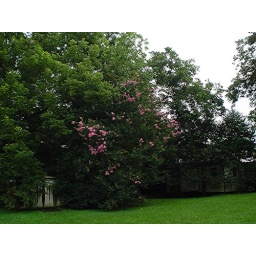
Typical summer day, grass bright green from recent rain ,Crepe Myrtle in bloom and pop-up afternoon thunderstorm